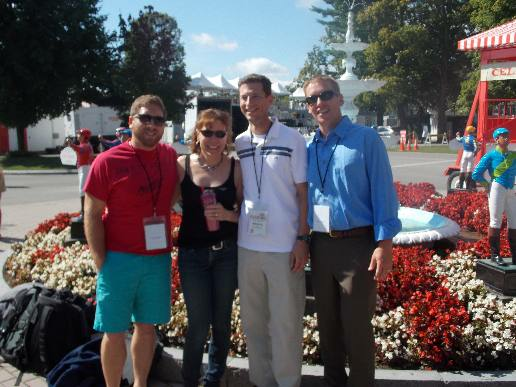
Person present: Yes